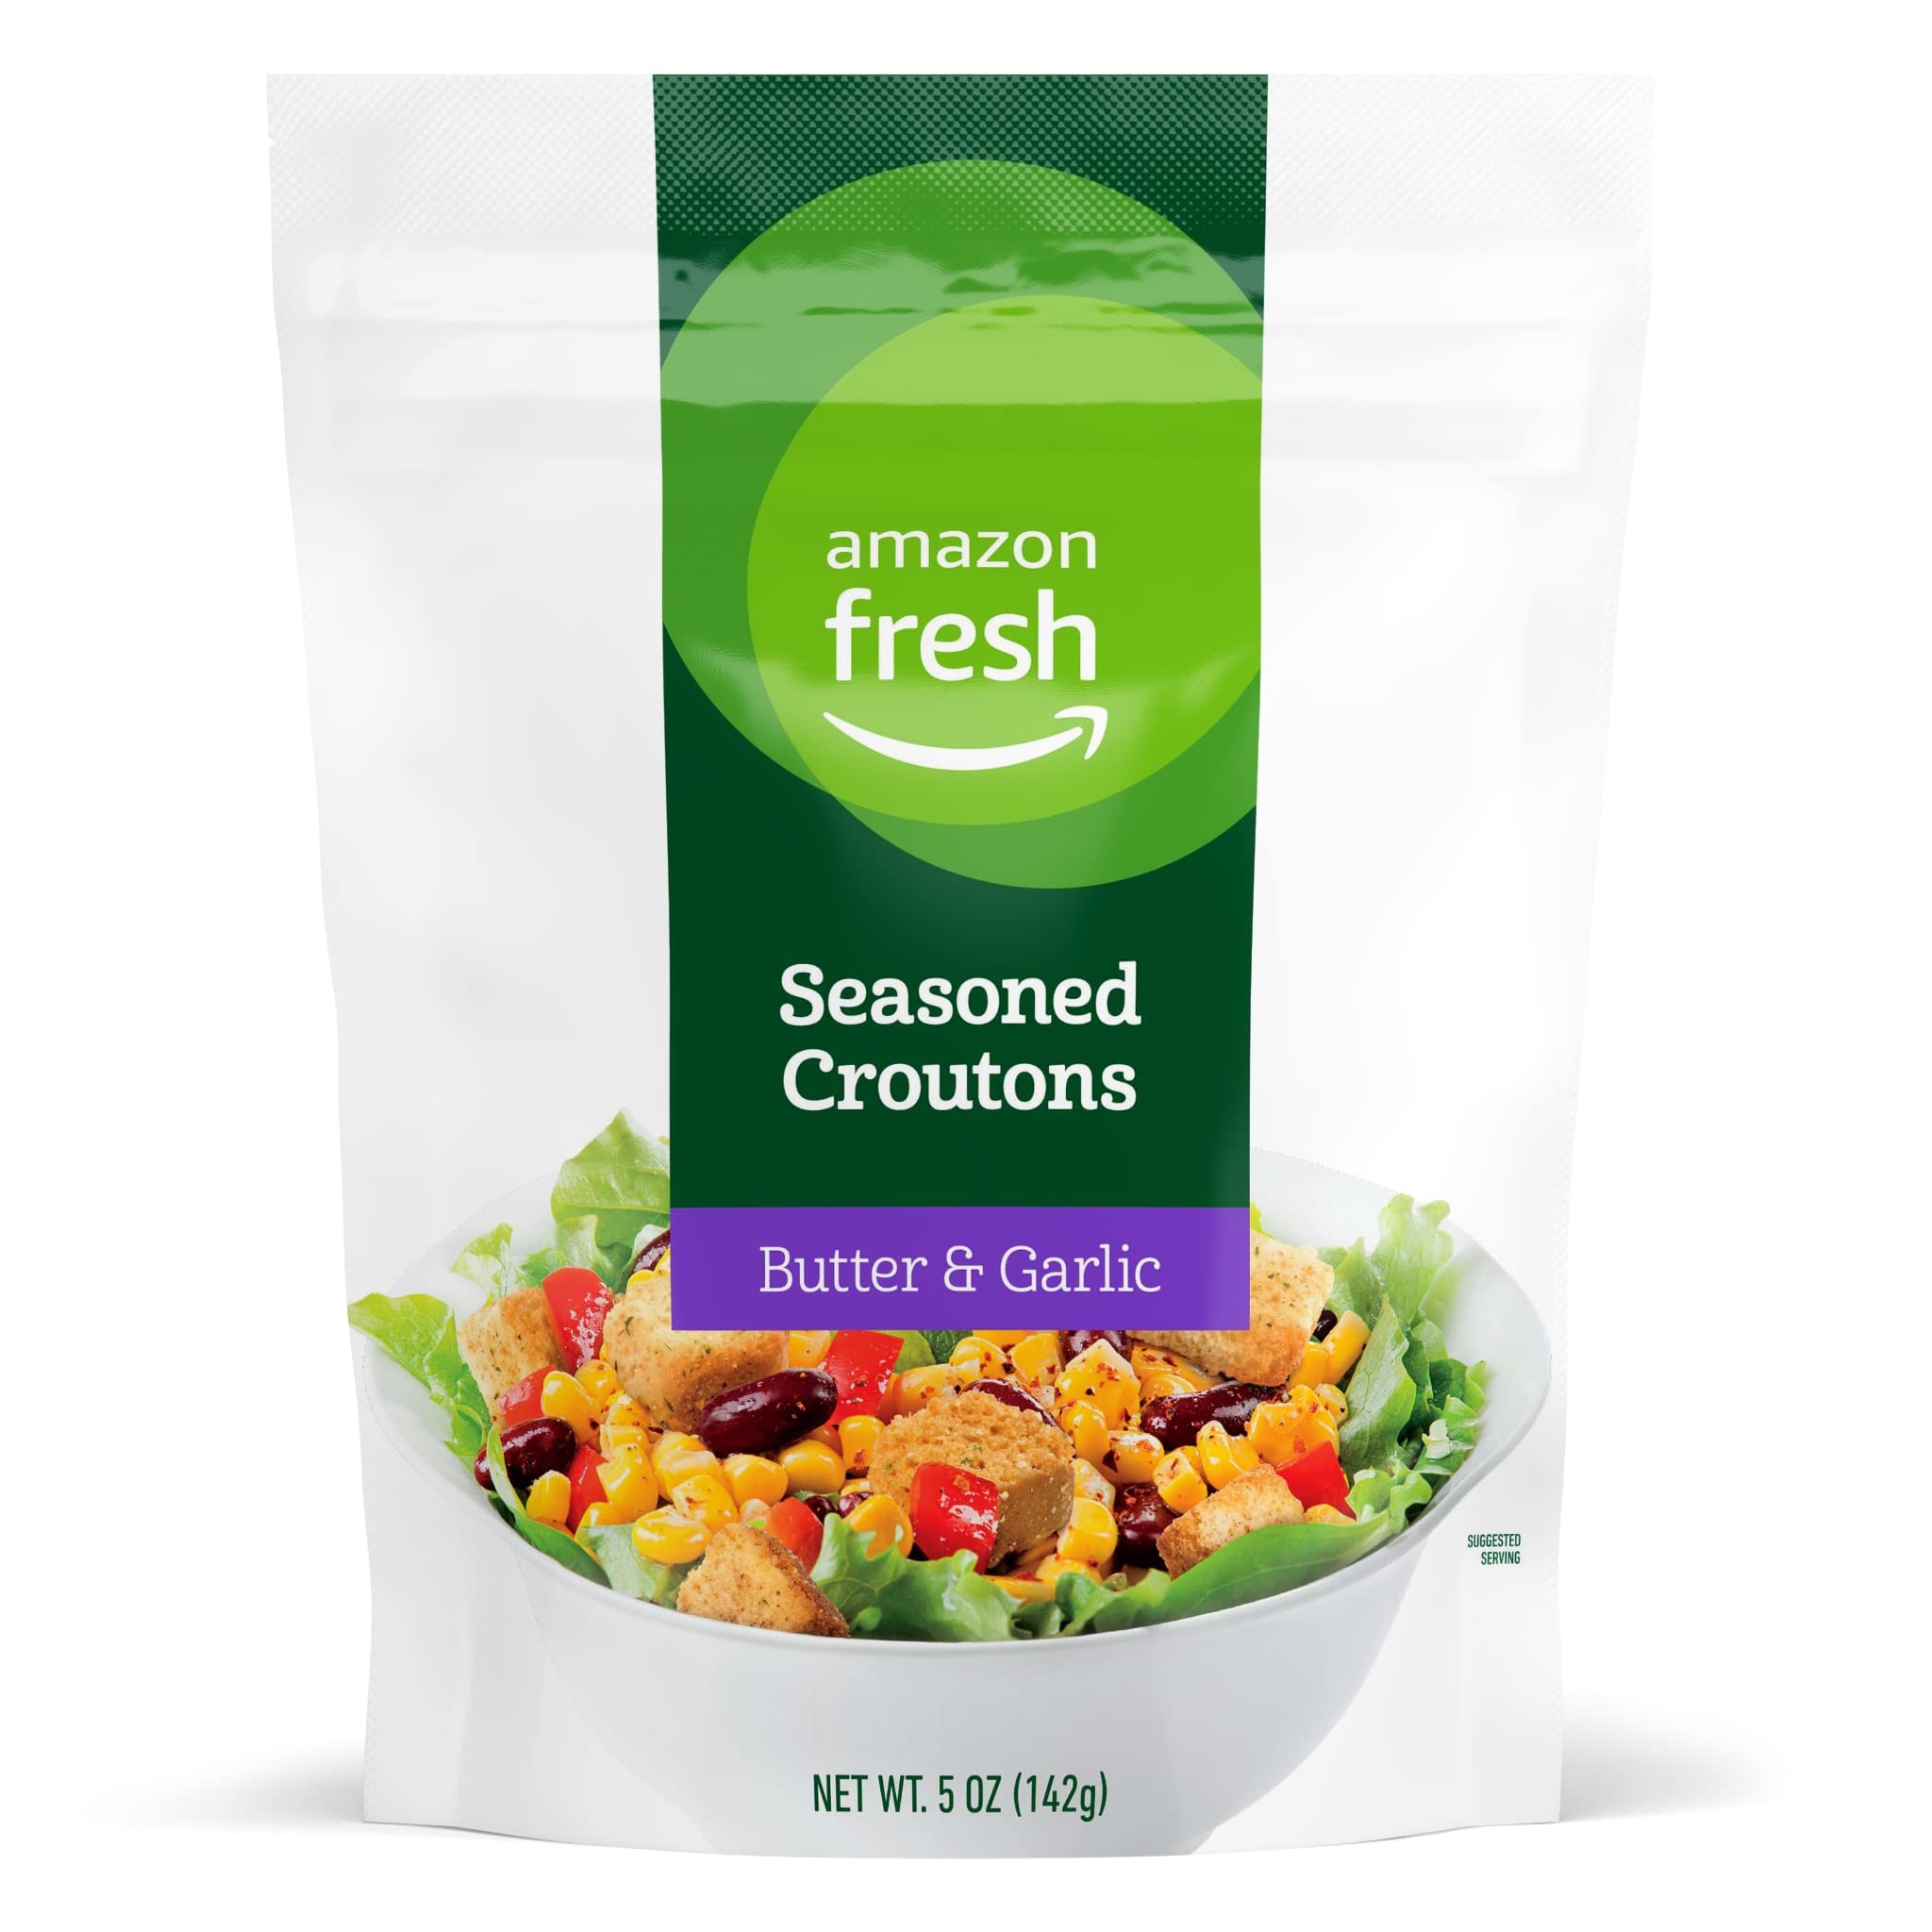
Item Name: Amazon Fresh, Seasoned Croutons Butter and Garlic, 5 Oz
Bullet Point 1: WHAT'S INSIDE: One 5-ounce bag of butter and garlic seasoned croutons
Bullet Point 2: WHY YOU'LL LOVE IT: These crunchy, flavorful and toasted croutons are the perfect way to take your salad to the next level.
Bullet Point 3: ALSO CONTAINS: Milk, Soy, Wheat
Bullet Point 4: HIGH QUALITY, LOW PRICES: Amazon Fresh brand products are all about high-quality food that fits every budget, every day.
Bullet Point 5: ONLY FROM AMAZON: Look for the Amazon Fresh label to find great deals on a wide selection of grocery essentials.
Value: 5.0
Unit: Ounce

Price: 1.49